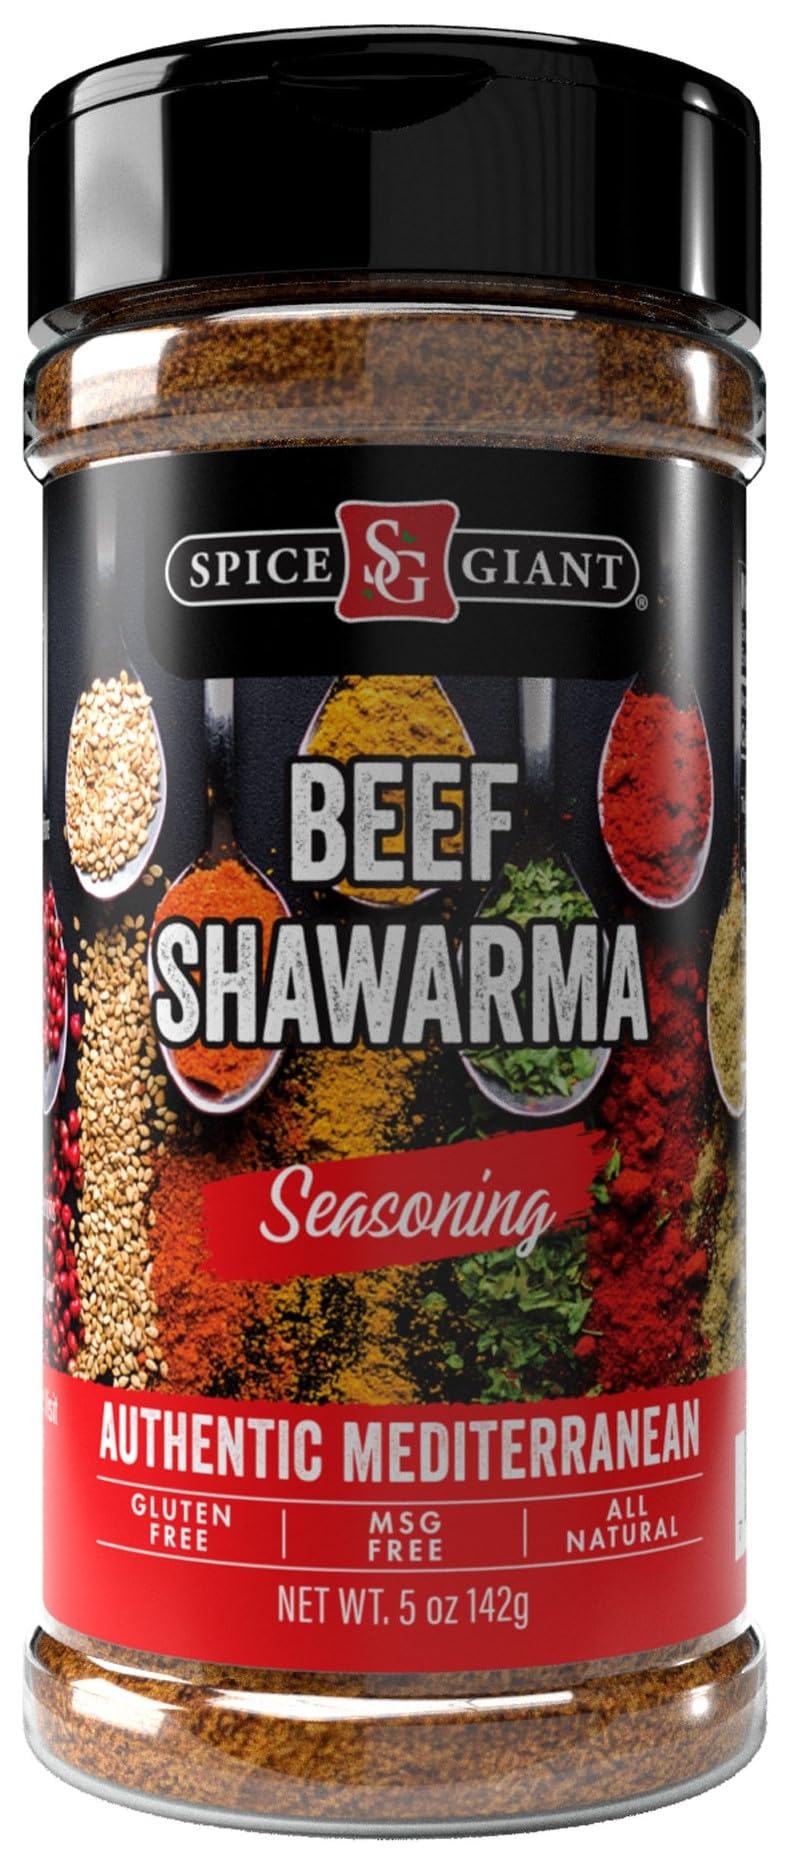
Item Name: Beef Shawarma Seasoning 5 oz | Beef Shawarma Spice | All Purpose Ground Beef, Steak, Chicken, Seafood & More Seasoning | Authentic Mediterranean Blend, Middle Eastern. Spice Giant
Bullet Point 1: PERFECT FOR ANY DIET: Spice Giant Seasonings are great for paleo, keto, and Mediterranean diets. It is also Gluten Free, NO MSG, All Natural, and No Fillers. Made with only the finest ingredients.
Bullet Point 2: AUTHENTIC SEASONING: By using only the finest Mediterranean Ingredients, All of our Seasonings have an Amazing Flavor that is sure to satisfy your taste buds. Our blends are inspired by Middle Eastern Counties including Iraq, Jordan, Egypt, Lebanon and more.
Bullet Point 3: VERSATILE SEASONING BLEND: Spice Giant Seasoning Blends are created as a ALL-PURPOSE SEASONING that are great for Chicken, Beef, Lamb and seafood and more, Also they are great for dips, dressings, veggies, potatoes, and Rice, soups, stews and sauces!. Our blends are great for pan Frying, BBQ, grilling, baking, broiling, Air Frying and more! Use as a Marinade or rub.
Bullet Point 4: GREAT BRAND HISTORY: After years of Creating Seasoning Blends Maher Dabish has perfected Multiple Seasoning blends with Authentic Mexican, Greek and Mediterranean flavors in mind that are.sure to satisfy all taste buds.
Bullet Point 5: SPICE GUARANTEE: All of our seasonings are the best in the USA and beyond, If not 100% satisfied with flavor, please contact us.
Bullet Point 6: PACKAGING: Packaged In Michigan, USA. Plastic Jar With Sift & Spoon Cap, 5 oz Product weight (140 Gram)
Product Description: Around 2010 Maher Dabish started selling his shawarma seasoning. In February 2017 Maher opened a restaurant called Detroit Shawarma in Detroit, MI. Maher perfected his other seasoning blends in the restaurant, Shawarma Fries, Crispy Chicken Shawarma and more. Moving forward, Maher is dedicated to building the Spice Giant name and continue to offer the great quality products. Maher is expanding to offer his products in retail stores and expand his food service product line. These are Authentic Mediterranean Blends made with only the best Ingredients. Use as a marinade or rub. Gluten Free - No MSG and the finest ingrendents including Coriander, Ginger, Paprika, Cardamom, Garlic, Salt, Herbs, and Proprietary Spice Blend.
Value: 5.0
Unit: Ounce

Price: 8.95